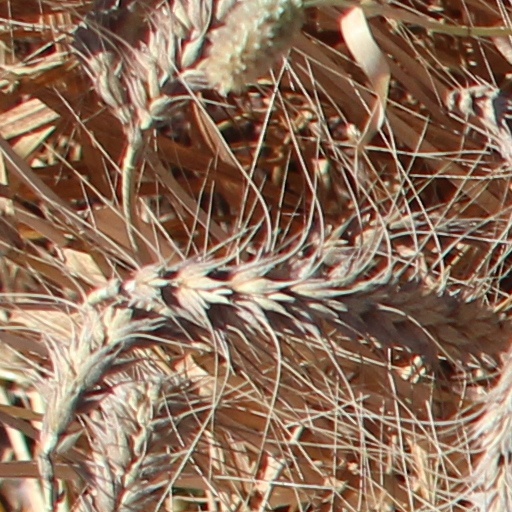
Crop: wheat